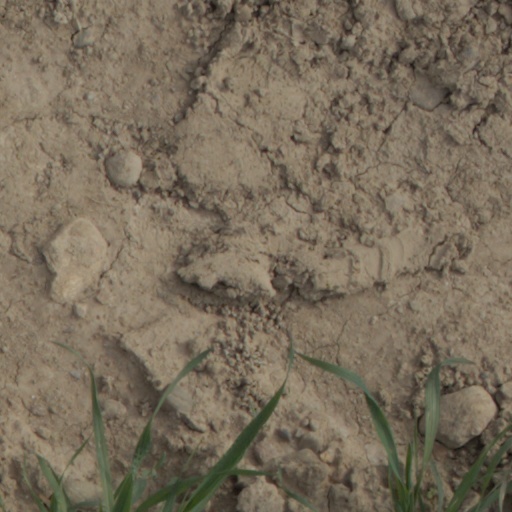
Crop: wheat